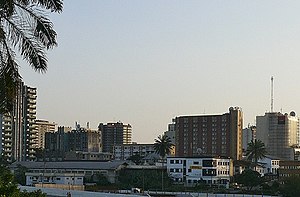
Douala
Douala er en havneby i Cameroun og er landets største by med 2.446.945 indbyggere. Byens lufthavn, Douala International Airport, er landets største lufthavn med flest internationale og regionale flyvninger.